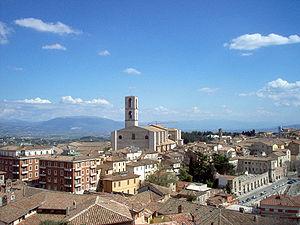
Pérouse est une ville italienne, chef-lieu de la province du même nom et capitale de la région Ombrie. La ville est notamment célèbre pour son université, qui est l'une des plus anciennes universités d'Europe.